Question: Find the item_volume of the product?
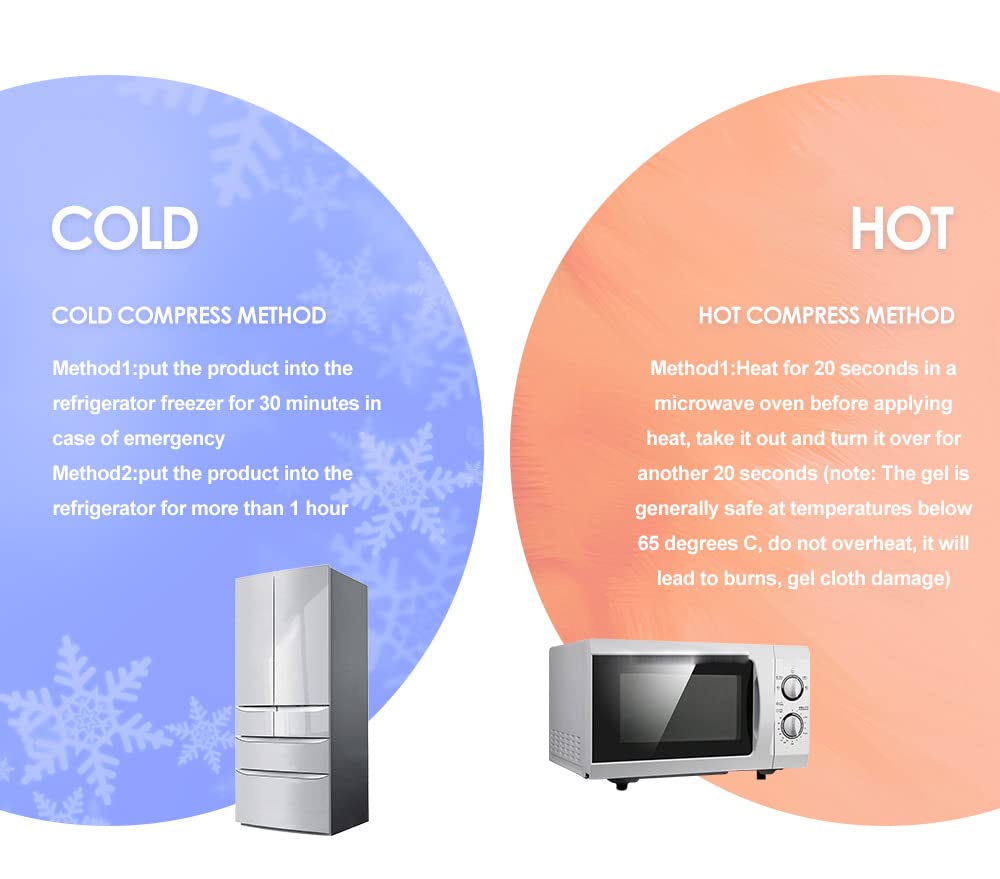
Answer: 2.0 pint